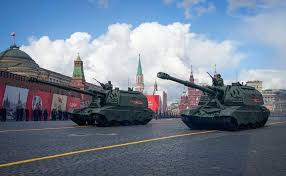
Label: Self Propelled Artillery